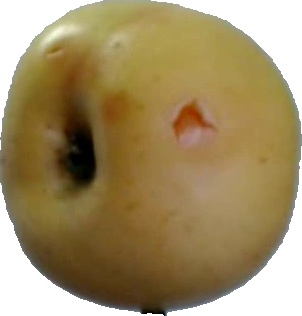
Label: apple_6